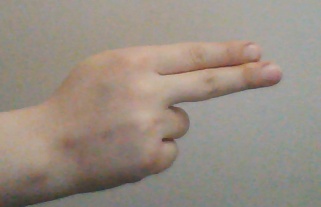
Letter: ain